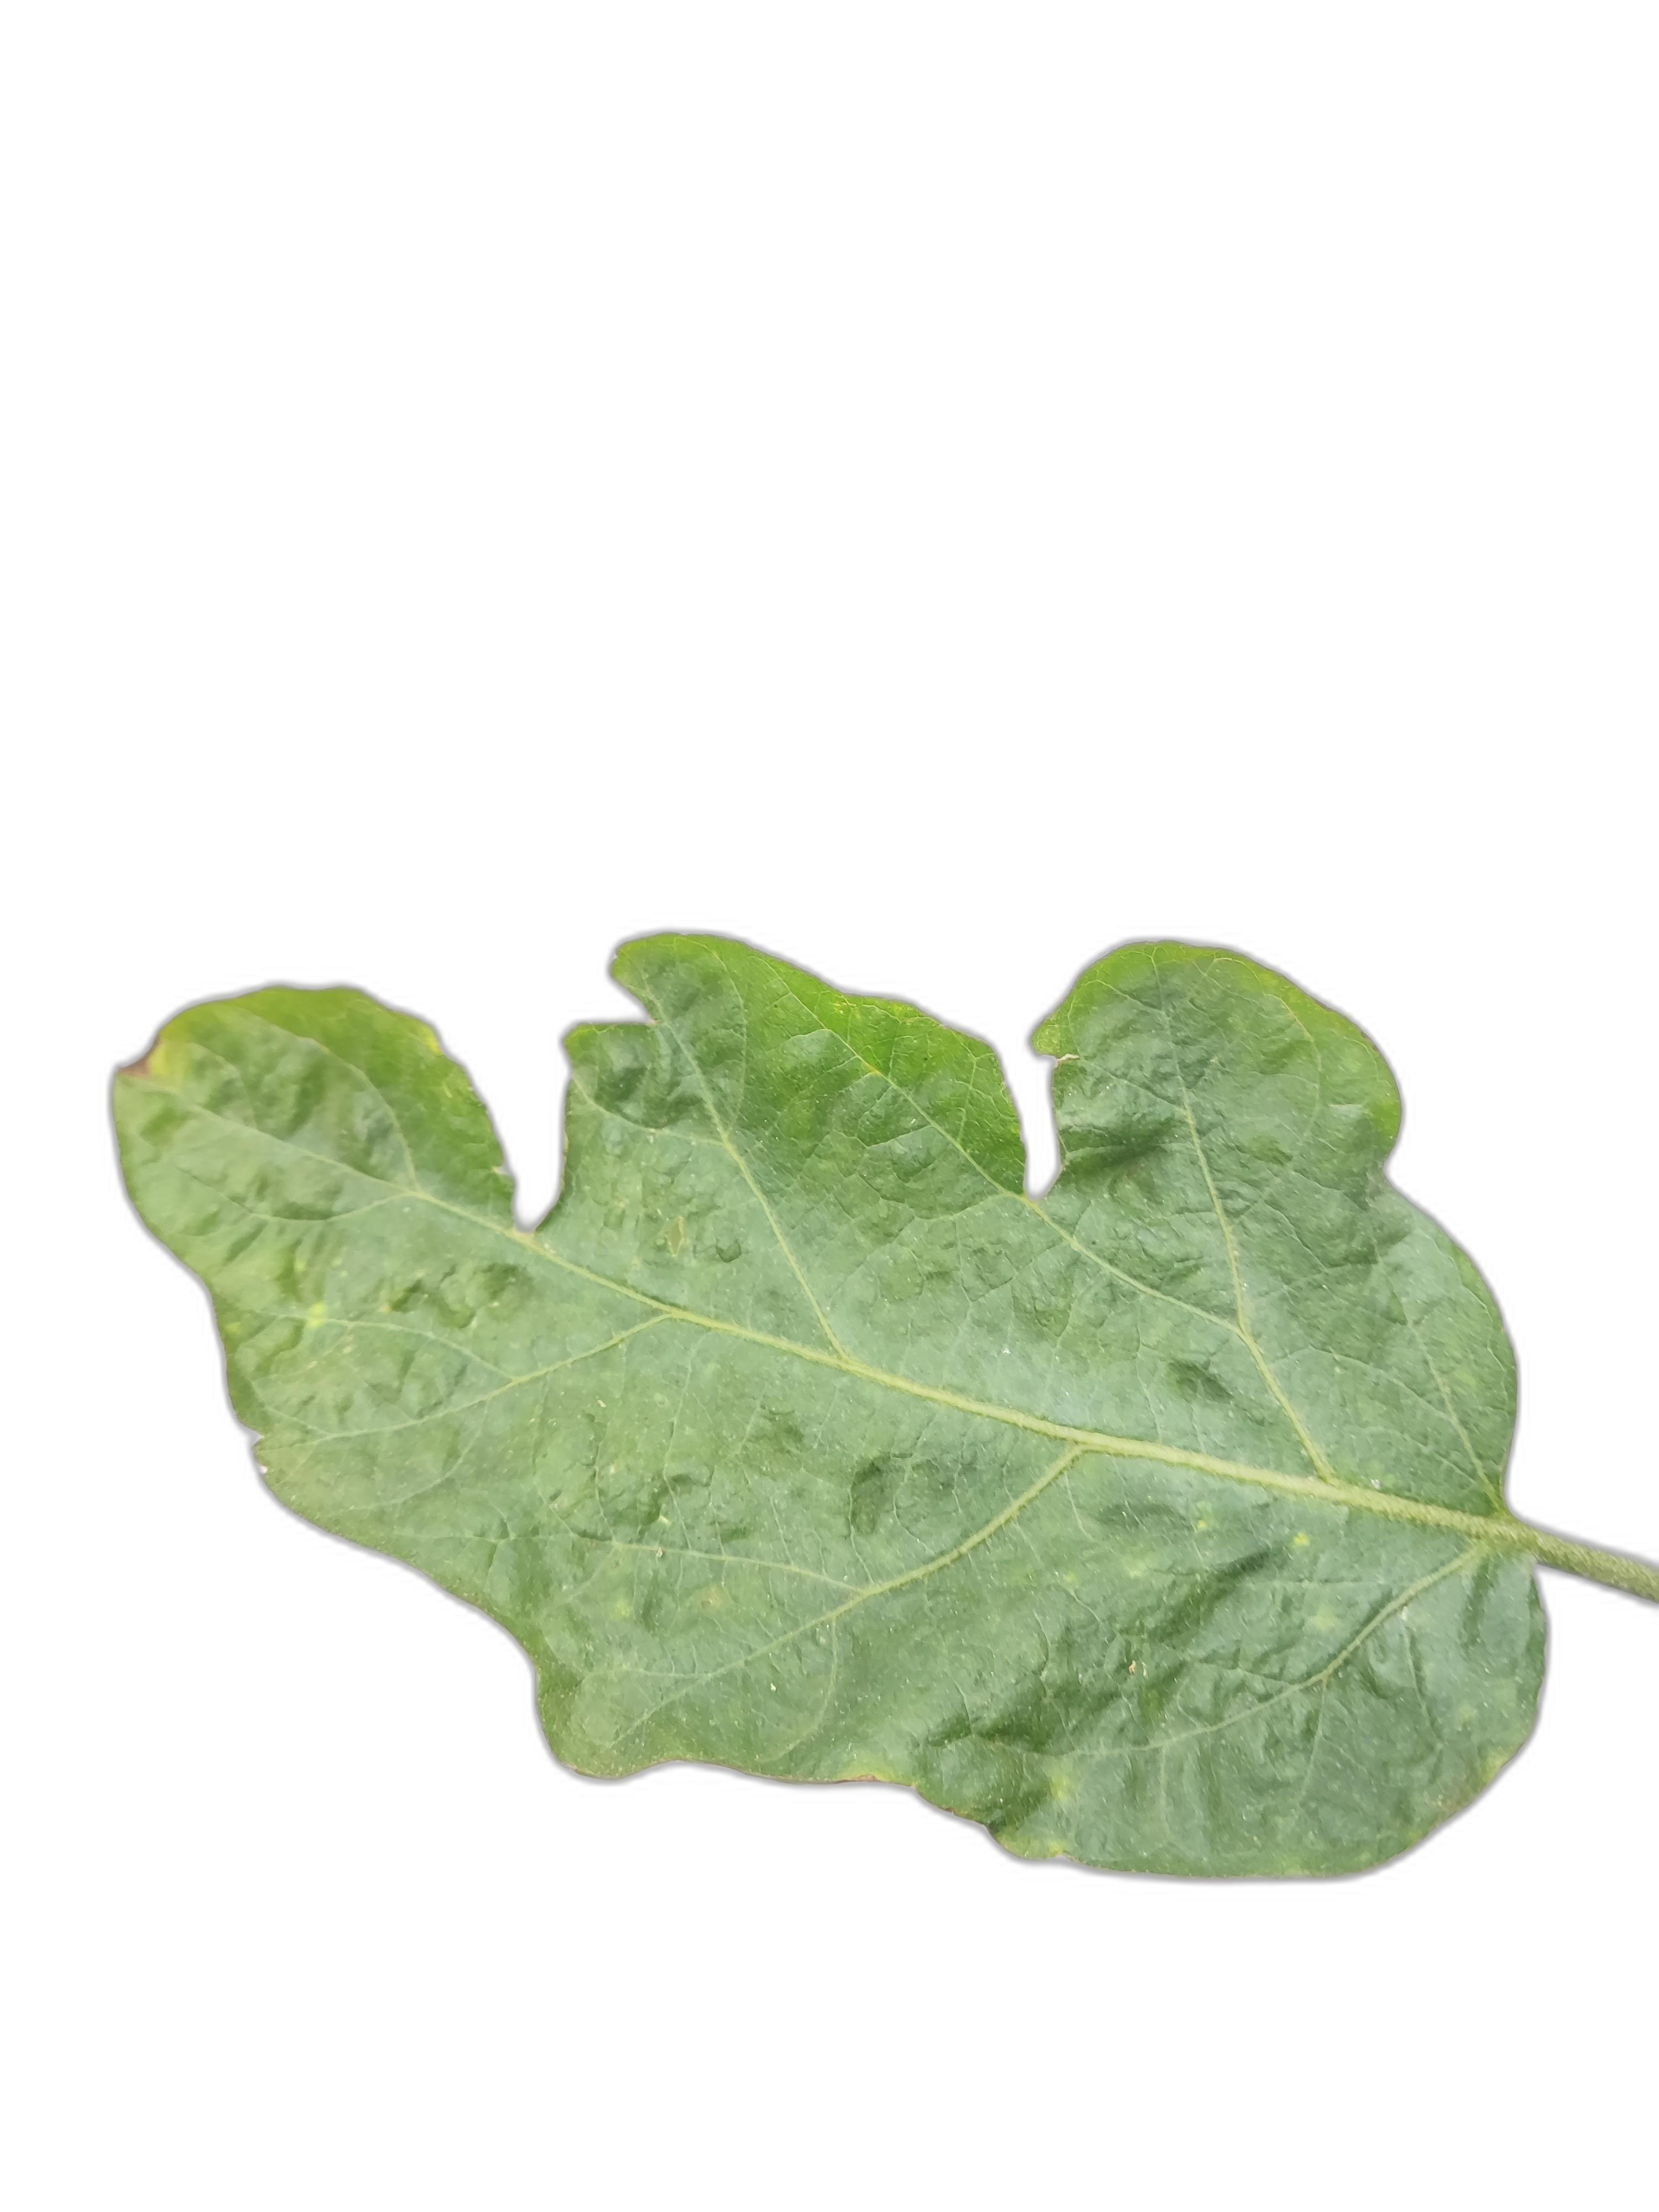
Label: Healthy Leaf